John's first expedition to Ireland

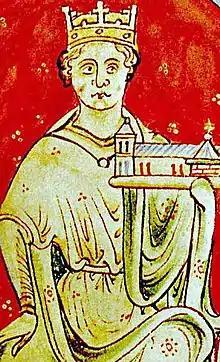
John as King of England, painted c. 1250–1259 by Matthew Paris in his

In 1185, Prince John of England visited the island of Ireland as part of a campaign to secure the influence of the House of Plantagenet and the Crown of England, who planned to set up a Kingdom of Ireland within the Angevin Empire. John was himself a future king of England, the son of Henry II of England, and had been declared Lord of Ireland by his father at the Council of Oxford in 1177. Despite his own ambitions for the Kingdom of Jerusalem, John "Lackland" was sent west to Ireland by his father and landed at Waterford in April 1185.